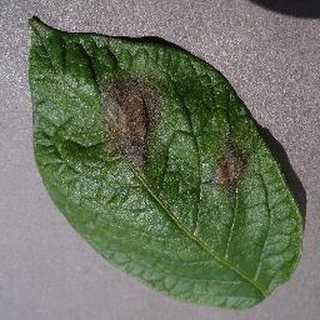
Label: potato_late_blight